Creep (TLC song)

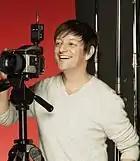
TLC immediately recruited director Matthew Rolston after seeing his work for Salt-N-Pepa and "fell in love" with his filming style.

In June 1994, TLC shot the first video for "Creep" in their hometown, Atlanta, but were dissatisfied with the result. Thomas later said "It didn't feel like we had evolved." The following month, they filmed a second version in Los Angeles with Lionel C. Martin, the director of most of their early videos. L.A. Reid and the trio decided to scrap both versions which did not show their growth as women, and had "grimy" images with bad lighting. The first also lacked sufficient footage for the song's length. Martin's version was later released in early 2013. The "blue-tinged" clip shows the girls sneaking away from their unsuspecting boyfriends to cheat, while other scenes show them performing in front of trucks and cars. Nevertheless, "Fact" magazine noticed the song's infidelity theme was loosely followed in the clip's narrative, while Priya Elan from "NME" felt the clip might have been "too urban" for MTV. "Not only is this 'Creep' more genre specific, it also feels more dated", Elan added.